Battle of the Santa Cruz Islands

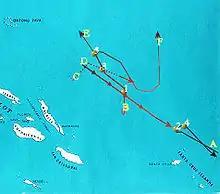
Map of the Battle of the Santa Cruz Islands, 26 October 1942. Red lines are Japanese warship forces and black lines are US carrier forces. Numbered yellow dots represent significant actions in the battle.

On 15 September, "Wasp" was hit by three torpedoes fired by Japanese submarine while supporting a major reinforcement and resupply convoy to Guadalcanal and almost engaging the Japanese carriers and , which withdrew just before the two adversaries came into range of each other's aircraft. With power knocked out from torpedo damage, "Wasp"s damage-control teams were unable to contain the ensuing large fires, and she was abandoned and scuttled.